River Brue

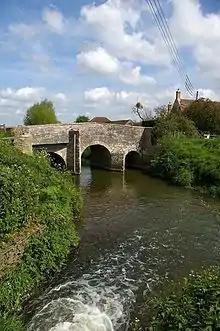
Tootal Bridge at Barton St David over the River Brue

The area is known to have been occupied since the Neolithic when people exploited the reedswamps for their natural resources and started to construct wooden trackways such as the Sweet and Post Tracks. The Sweet Track, named after the peat digger who discovered it in 1970 and dating from the 3800s BC, is the world's oldest timber trackway, once thought to be the world's oldest engineered roadway. The track was built between what was in the early 4th millennium BC an island at Westhay and a ridge of high ground at Shapwick, close to the River Brue. The remains of similar tracks have been uncovered nearby, connecting settlements on the peat bog including the Honeygore, Abbotts Way, Bells, Bakers, Westhay and Nidons trackways.